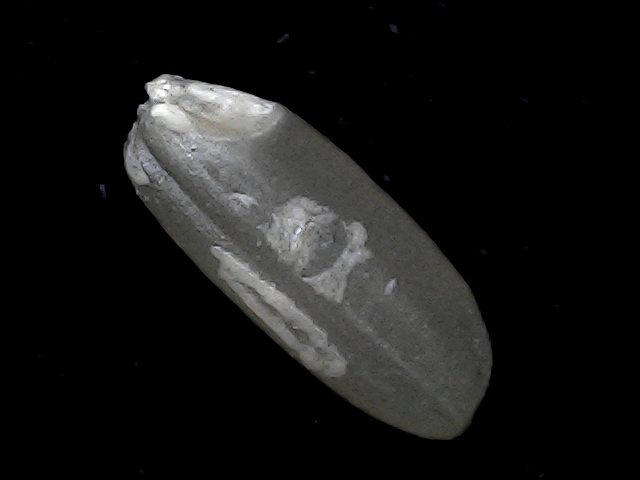
Rice variety: BD93